Snana Yatra

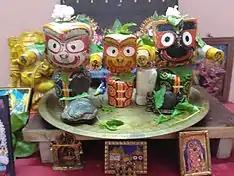
Tulsi is applied on the whole body before taking them to bath.

On the eve of the Snana Yatra (which means the Divine Bathing festival, in Sanskrit), the idols of the deities are brought out in a grand procession from the garbhagriha (sanctum sanctorum) to the Snana Bedi (bathing platform). Devotees come to view the deities.